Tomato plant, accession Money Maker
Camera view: bottom (45 deg); turntable rotation: 30 degrees
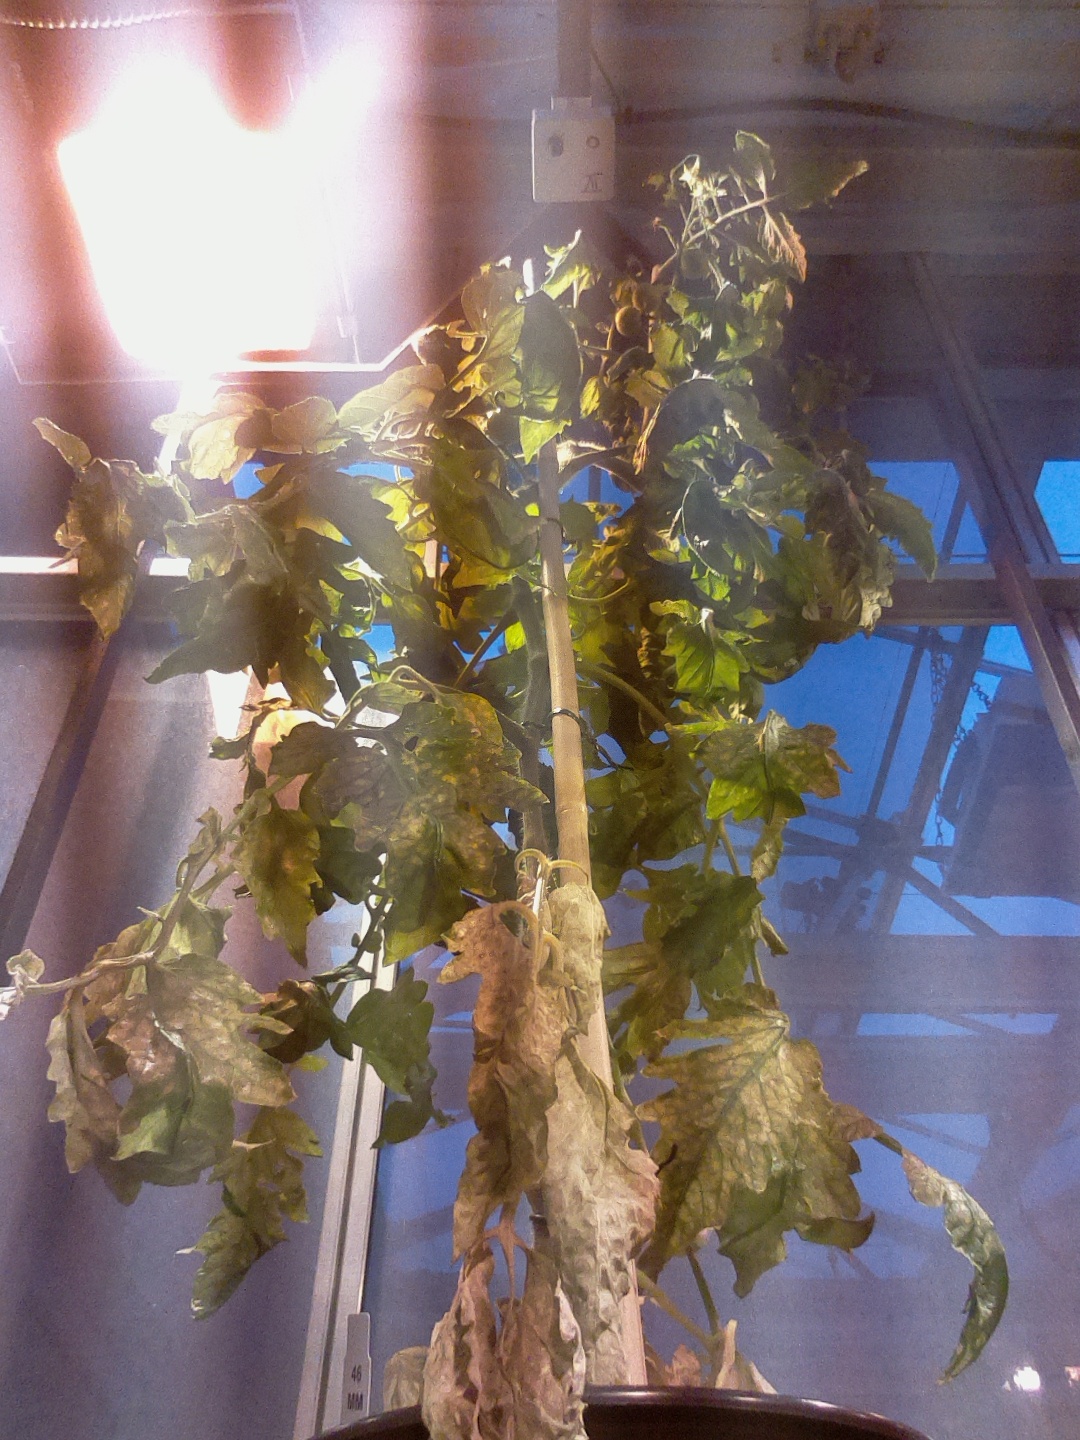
BBCH growth stage 71: 10%-20% of final fruit size